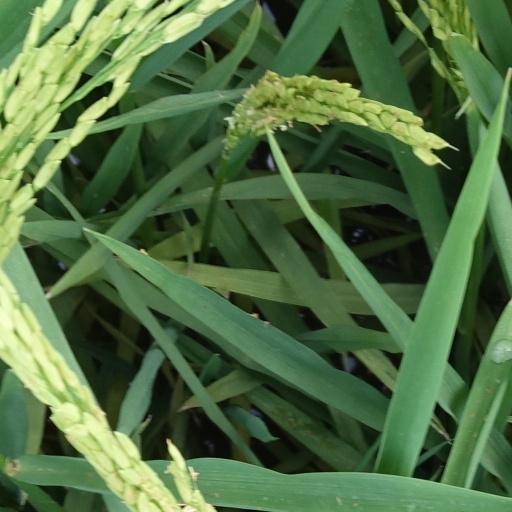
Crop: rice